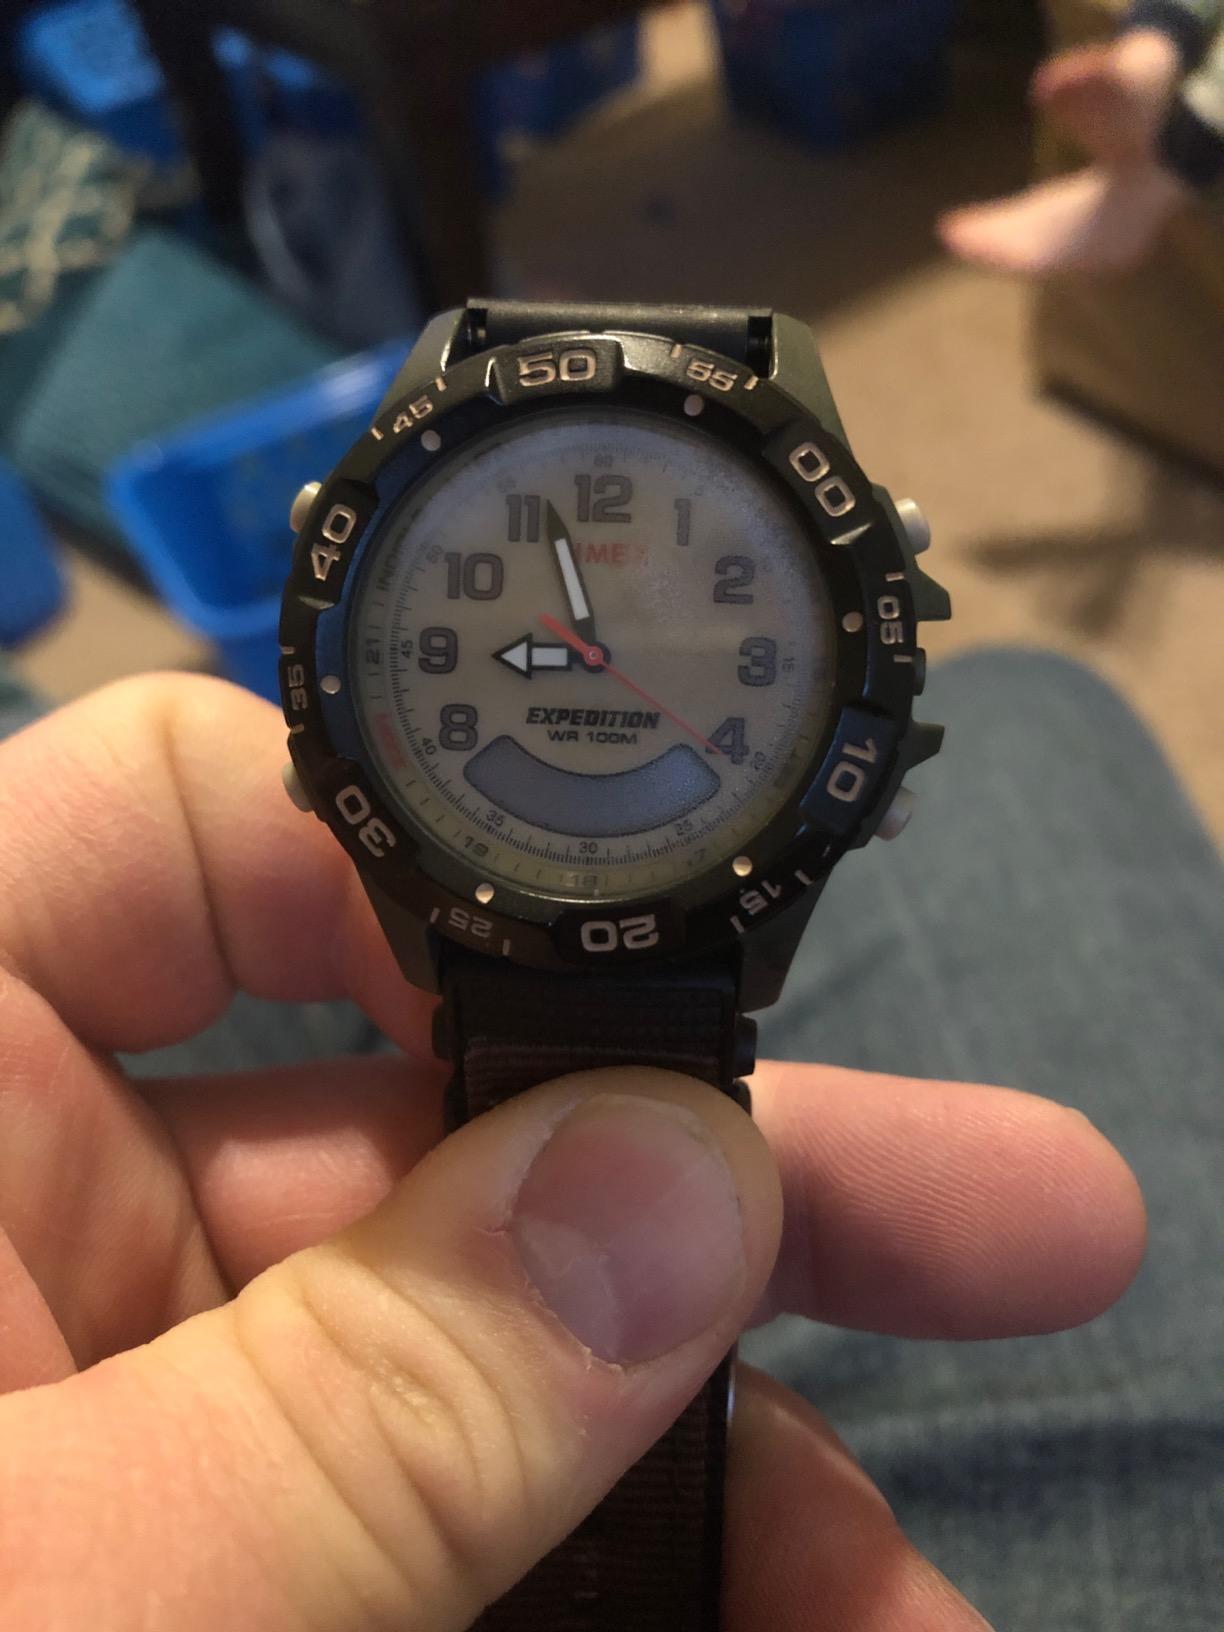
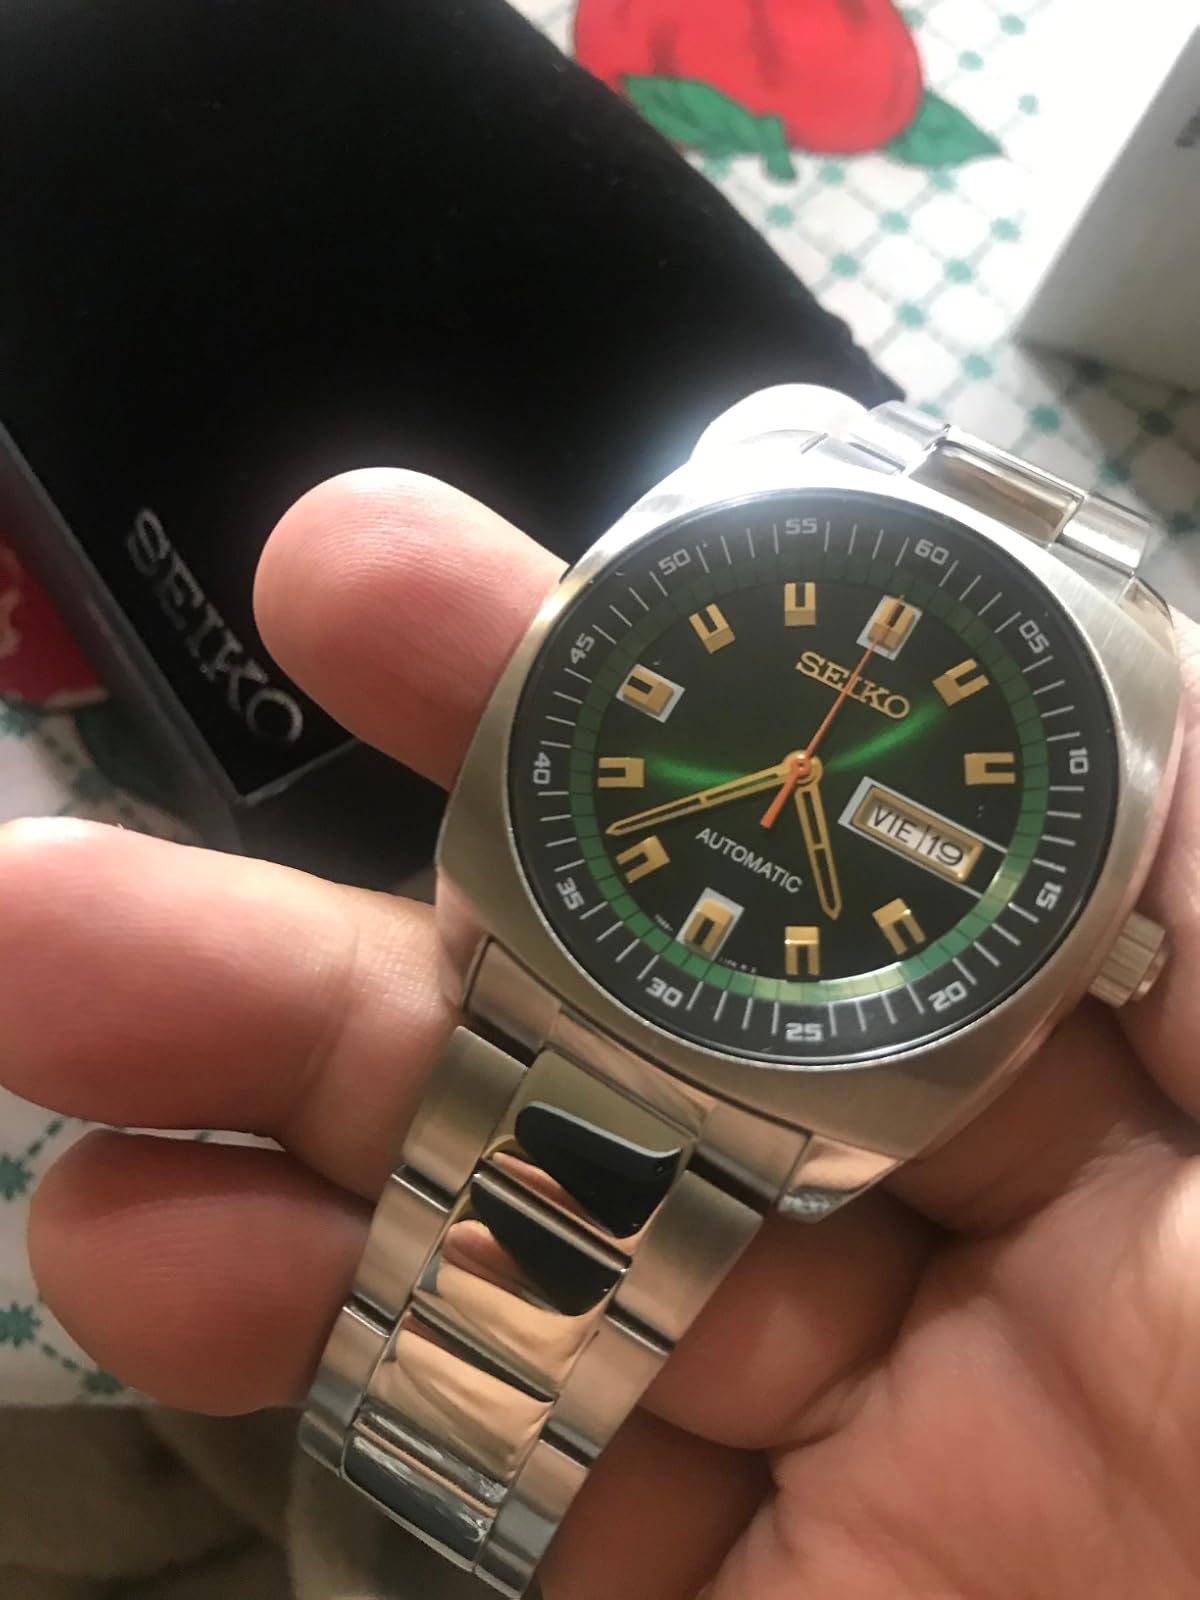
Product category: accessories_watch
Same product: no